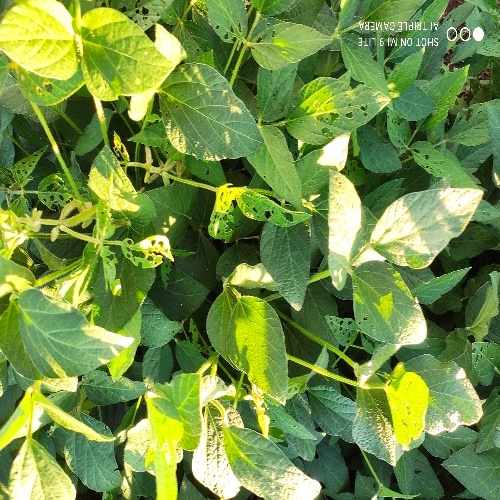
Label: Caterpillar